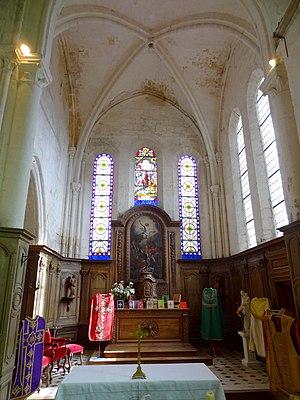
Intérieur de l'église - voir titre.
L’église Saint-Martin-et-Saint-Léonard est une église catholique paroissiale située à Vez, dans le département de l'Oise, en France. Sa partie la plus remarquable est son petit chœur rectangulaire de style gothique, qui date des années 1225 / 1230 et est d'une sobre élégance. Le clocher en bâtière un peu trapu, d'une génération plus ancienne, le flanque au nord, et le dépasse de peu. Son rez-de-chaussée abrite la chapelle de la Vierge. Quatre fois plus long que le chœur est la nef non voûtée du milieu du XIIᵉ siècle, dont la charpente partiellement apparente conserve des engoulants. Quoique largement dominée par le chœur à l'extérieur, elle atteint, à l'intérieur, la même hauteur sous plafond que ce dernier. La nef vaut surtout pour sa façade occidentale assez originale et conservée sans aucune altération, et les grandes arcades gothique flamboyant vers le bas-côté nord, qui aboutit sur la base du clocher. L'église a été inscrite au titre des monuments historiques par arrêté du 3 avril 1926. Elle est aujourd'hui affiliée à la paroisse Saint-Sébastien de Crépy-en-Valois, et des messes dominicales y sont célébrées tous les deux mois environ, à 11 h 00.